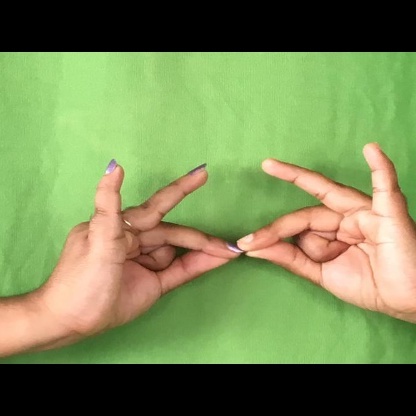
Mudra: Sakata